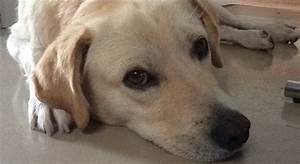
Label: cane